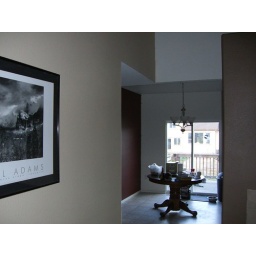
Yet another view... not sure if I'm going to paint the wall around the sliding glass doors or not.